Naval Air Training Command

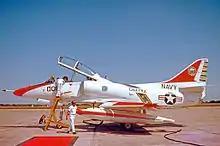
TA-4J Skyhawk flown by the Commander Naval Air Training Command CNATRA. The red carpet has been rolled out for him at Randolph AFB, Texas, in 1975

CNATRA leads the Naval Air Training Command (NATRACOM) composed of five Training Air Wings. The five active wings are home to seventeen Training Squadrons, designated VT and HT squadrons.